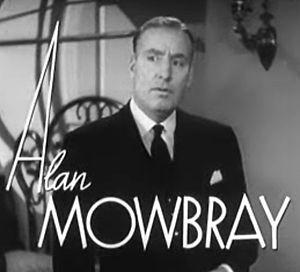
Alan Mowbray est un acteur anglais, né Alfred Ernest Allen à Londres le 18 août 1896, mort d'une crise cardiaque à Hollywood le 25 mars 1969.